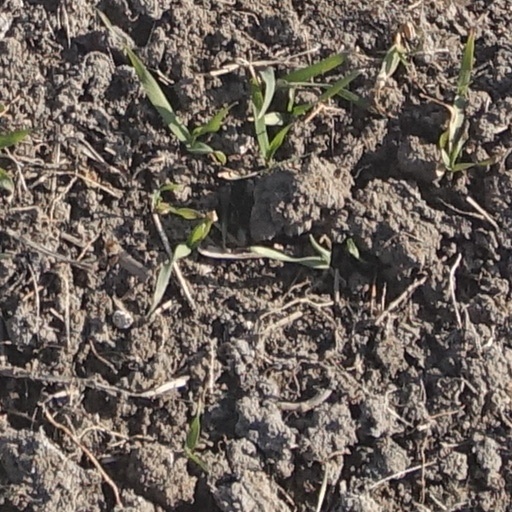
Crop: wheat